Hot metal typesetting

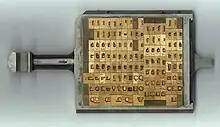
A Monotype composition case showing bronze matrices struck from steel punches

The Monotype System took a different direction in hot metal typesetting, with the ability of the Composition Caster to cast loose type using a paper tape-operated automatic casting machine. The paper tape would be first generated on a keyboard and then used to cast the type; the tape could be stored for future casting for subsequent editions. This was a popular system for book work. Text was produced completely aligned, with all spaces in each line exactly the same width. Corrections and complex work could be done on the text by hand after the bulk of the text had been set by machine. The Super Caster and Orphan Annie were used to cast fonts of loose type for hand setting as well as spacing material and patterned rules.